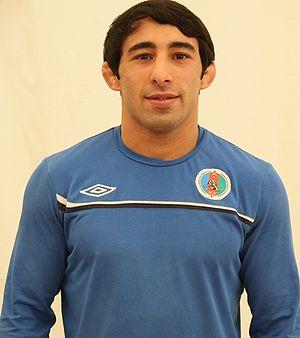
Həsən Əliyev est un lutteur azerbaïdjanais.